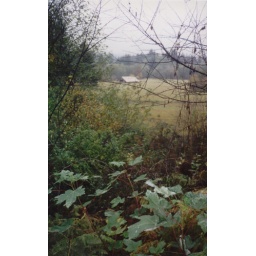
barn in a field